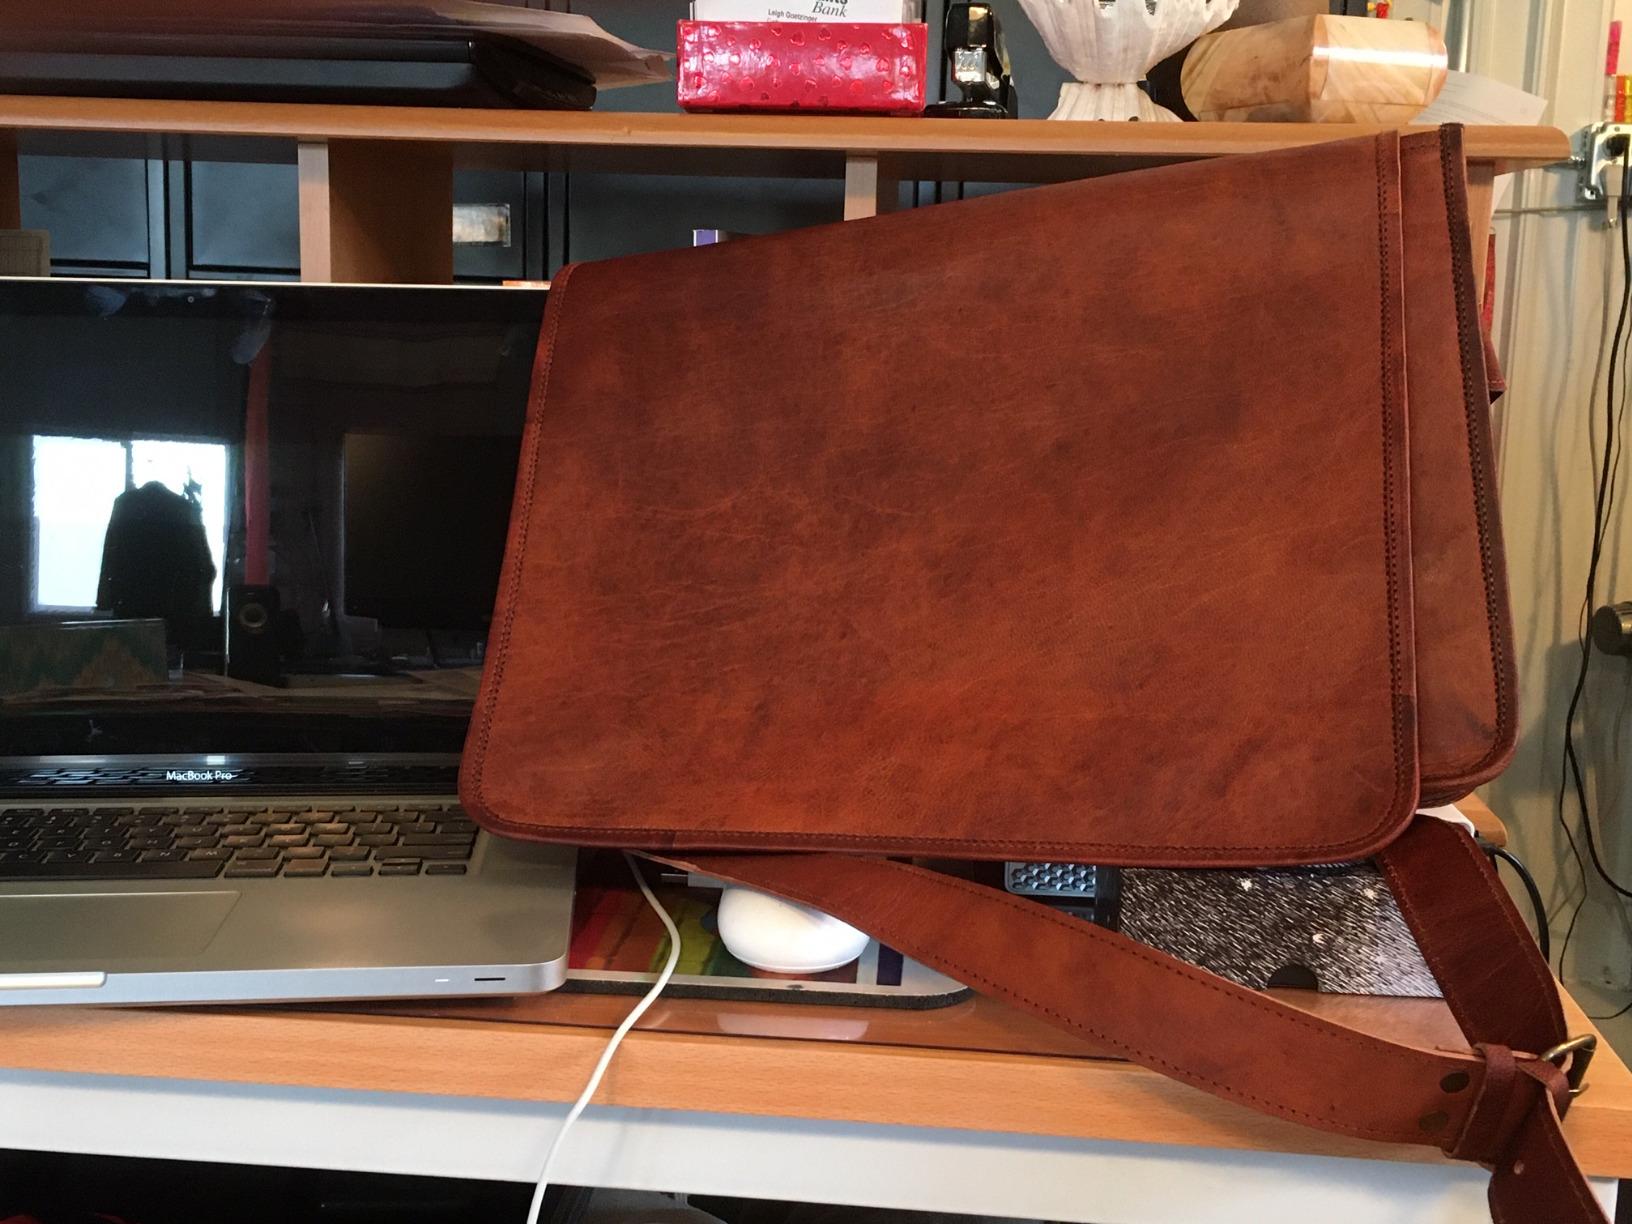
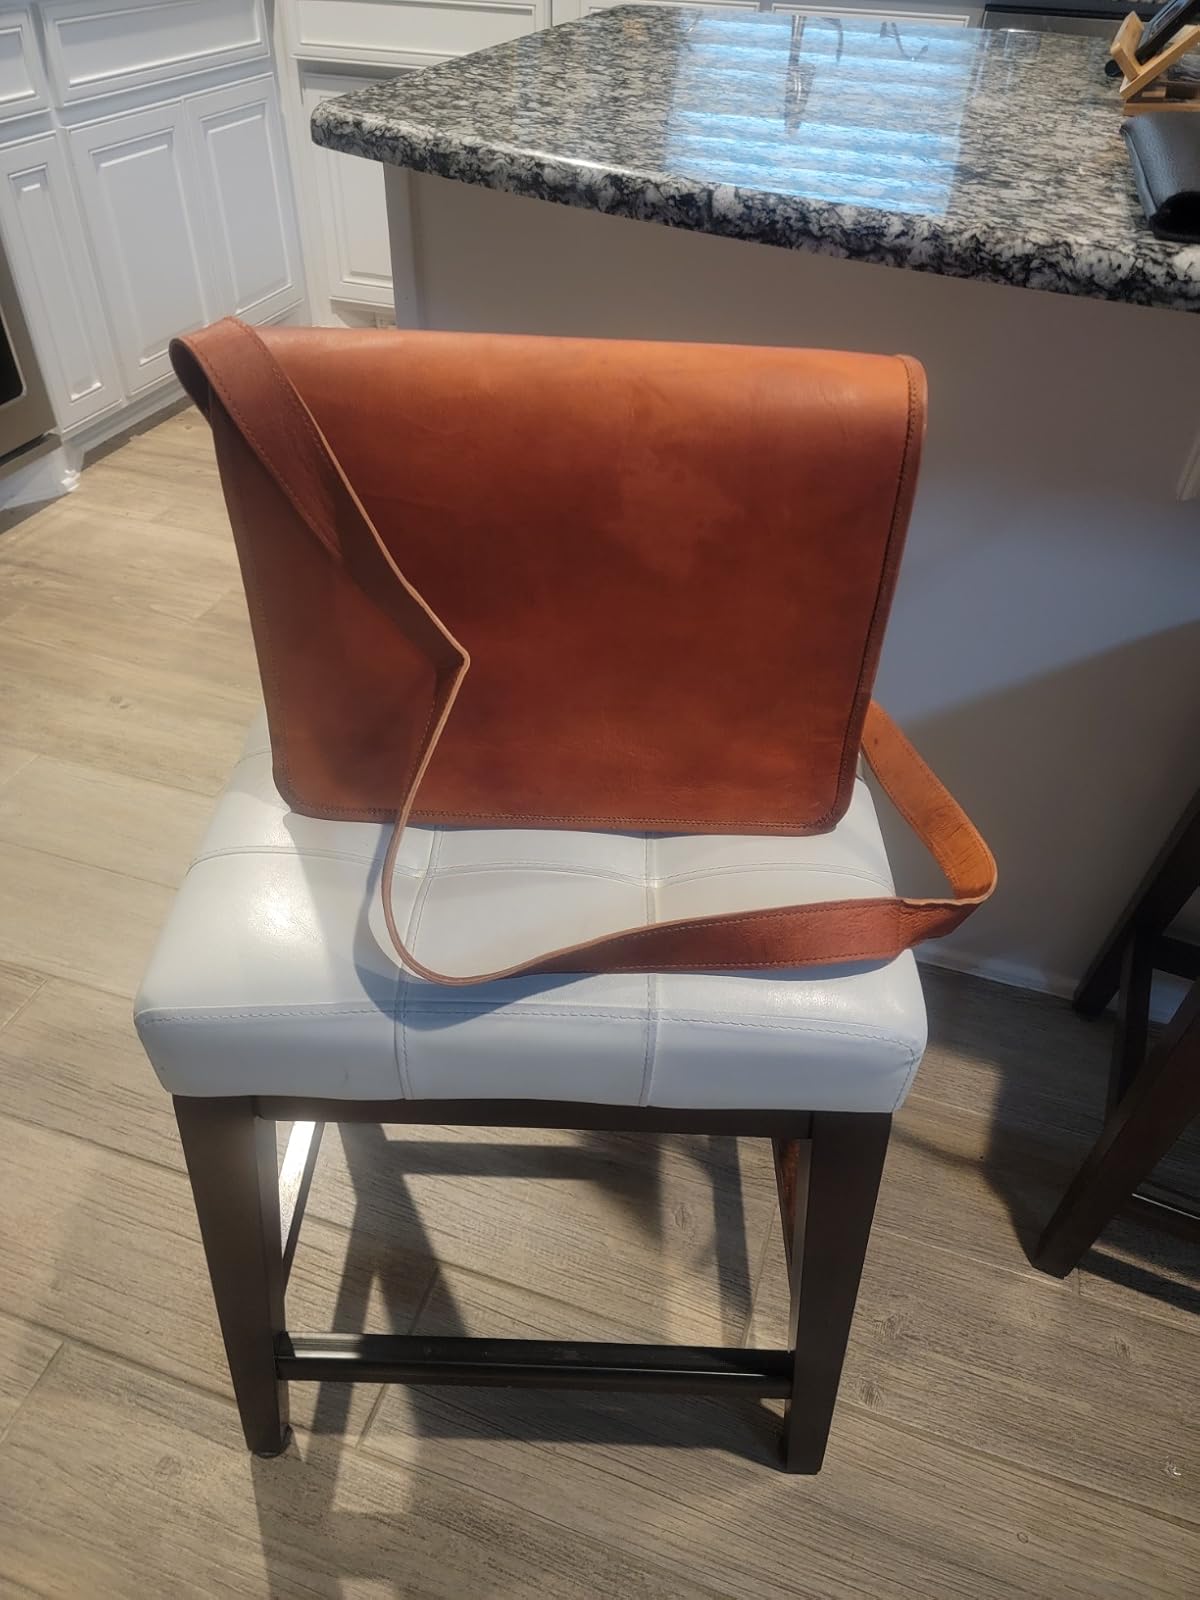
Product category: bag
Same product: yes